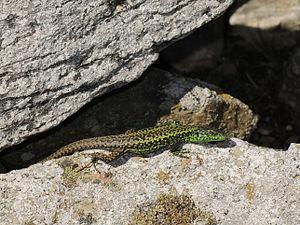
Iberolacerta galani est une espèce de sauriens de la famille des Lacertidae.